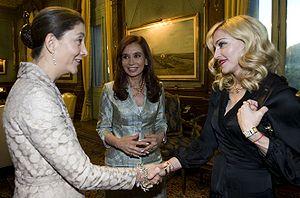
Íngrid Betancourt Pulecio, née à Bogota le 25 décembre 1961, est une femme politique colombo-française, candidate à la présidentielle colombienne en 2002, enlevée par la guérilla paysanne des FARC et maintenue en captivité pendant plus de six ans dans la jungle amazonienne.
Cristina Fernández de Kirchner — appelée Cristina Fernández dans les pays hispanophones, ou parfois Cristina Kirchner —, née Cristina Elisabet Fernández le 19 février 1953 à La Plata, est une femme d'État argentine. Elle est présidente de la Nation de 2007 à 2015 et vice-présidente depuis 2019.